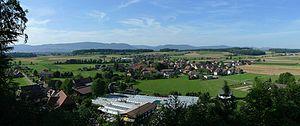
Thörigen est une commune suisse du canton de Berne, située dans l'arrondissement administratif de Haute-Argovie.